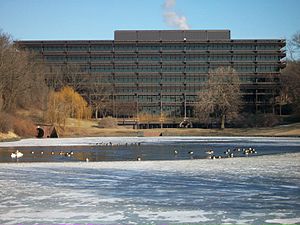
Deere & Company
John Deere World Headquarters i Moline i Illinois
Deere & Company, er en amerikansk fabrikant af jordbrugsredskaber og -maskiner, entreprenørmaskiner, dieselmotorer og drivlinjer. Koncernens omsætning var i 2013 på 37,795 mia. amerikanske dollar, og der var i alt 67.000 ansatte. Koncernens omsætning gjorde den til verdens største virksomhed indenfor sit felt. Selskabet blev grundlagt i 1837 og fik sit navn efter selskabets amerikanske grundlægger John Deere, der blev født i 1804.